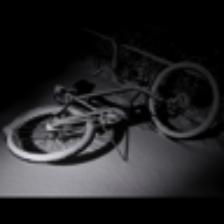
Label: NonHuman